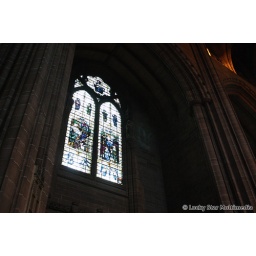
The window with his stained glass in the cathedral of Liverpool.